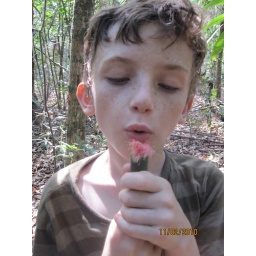
Z with a flower in his bamboo walking stick.